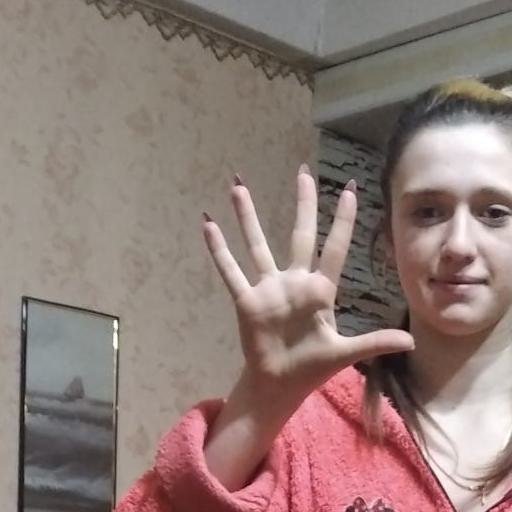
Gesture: palm